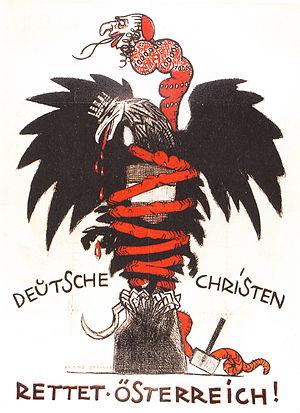
L’histoire de l'Autriche désigne l'histoire du pays d'Europe centrale appelé aujourd'hui Autriche. Mais la définition géopolitique du pays ayant connu de profonds changements au cours des périodes moderne et contemporaine, cette histoire concerne donc aussi les pays voisins : Allemagne, Hongrie, Suisse, Italie, etc.
L’antisémitisme est le nom donné de nos jours à la discrimination et à l'hostilité manifestées à l'encontre des Juifs en tant que groupe ethnique, religieux ou supposément racial.